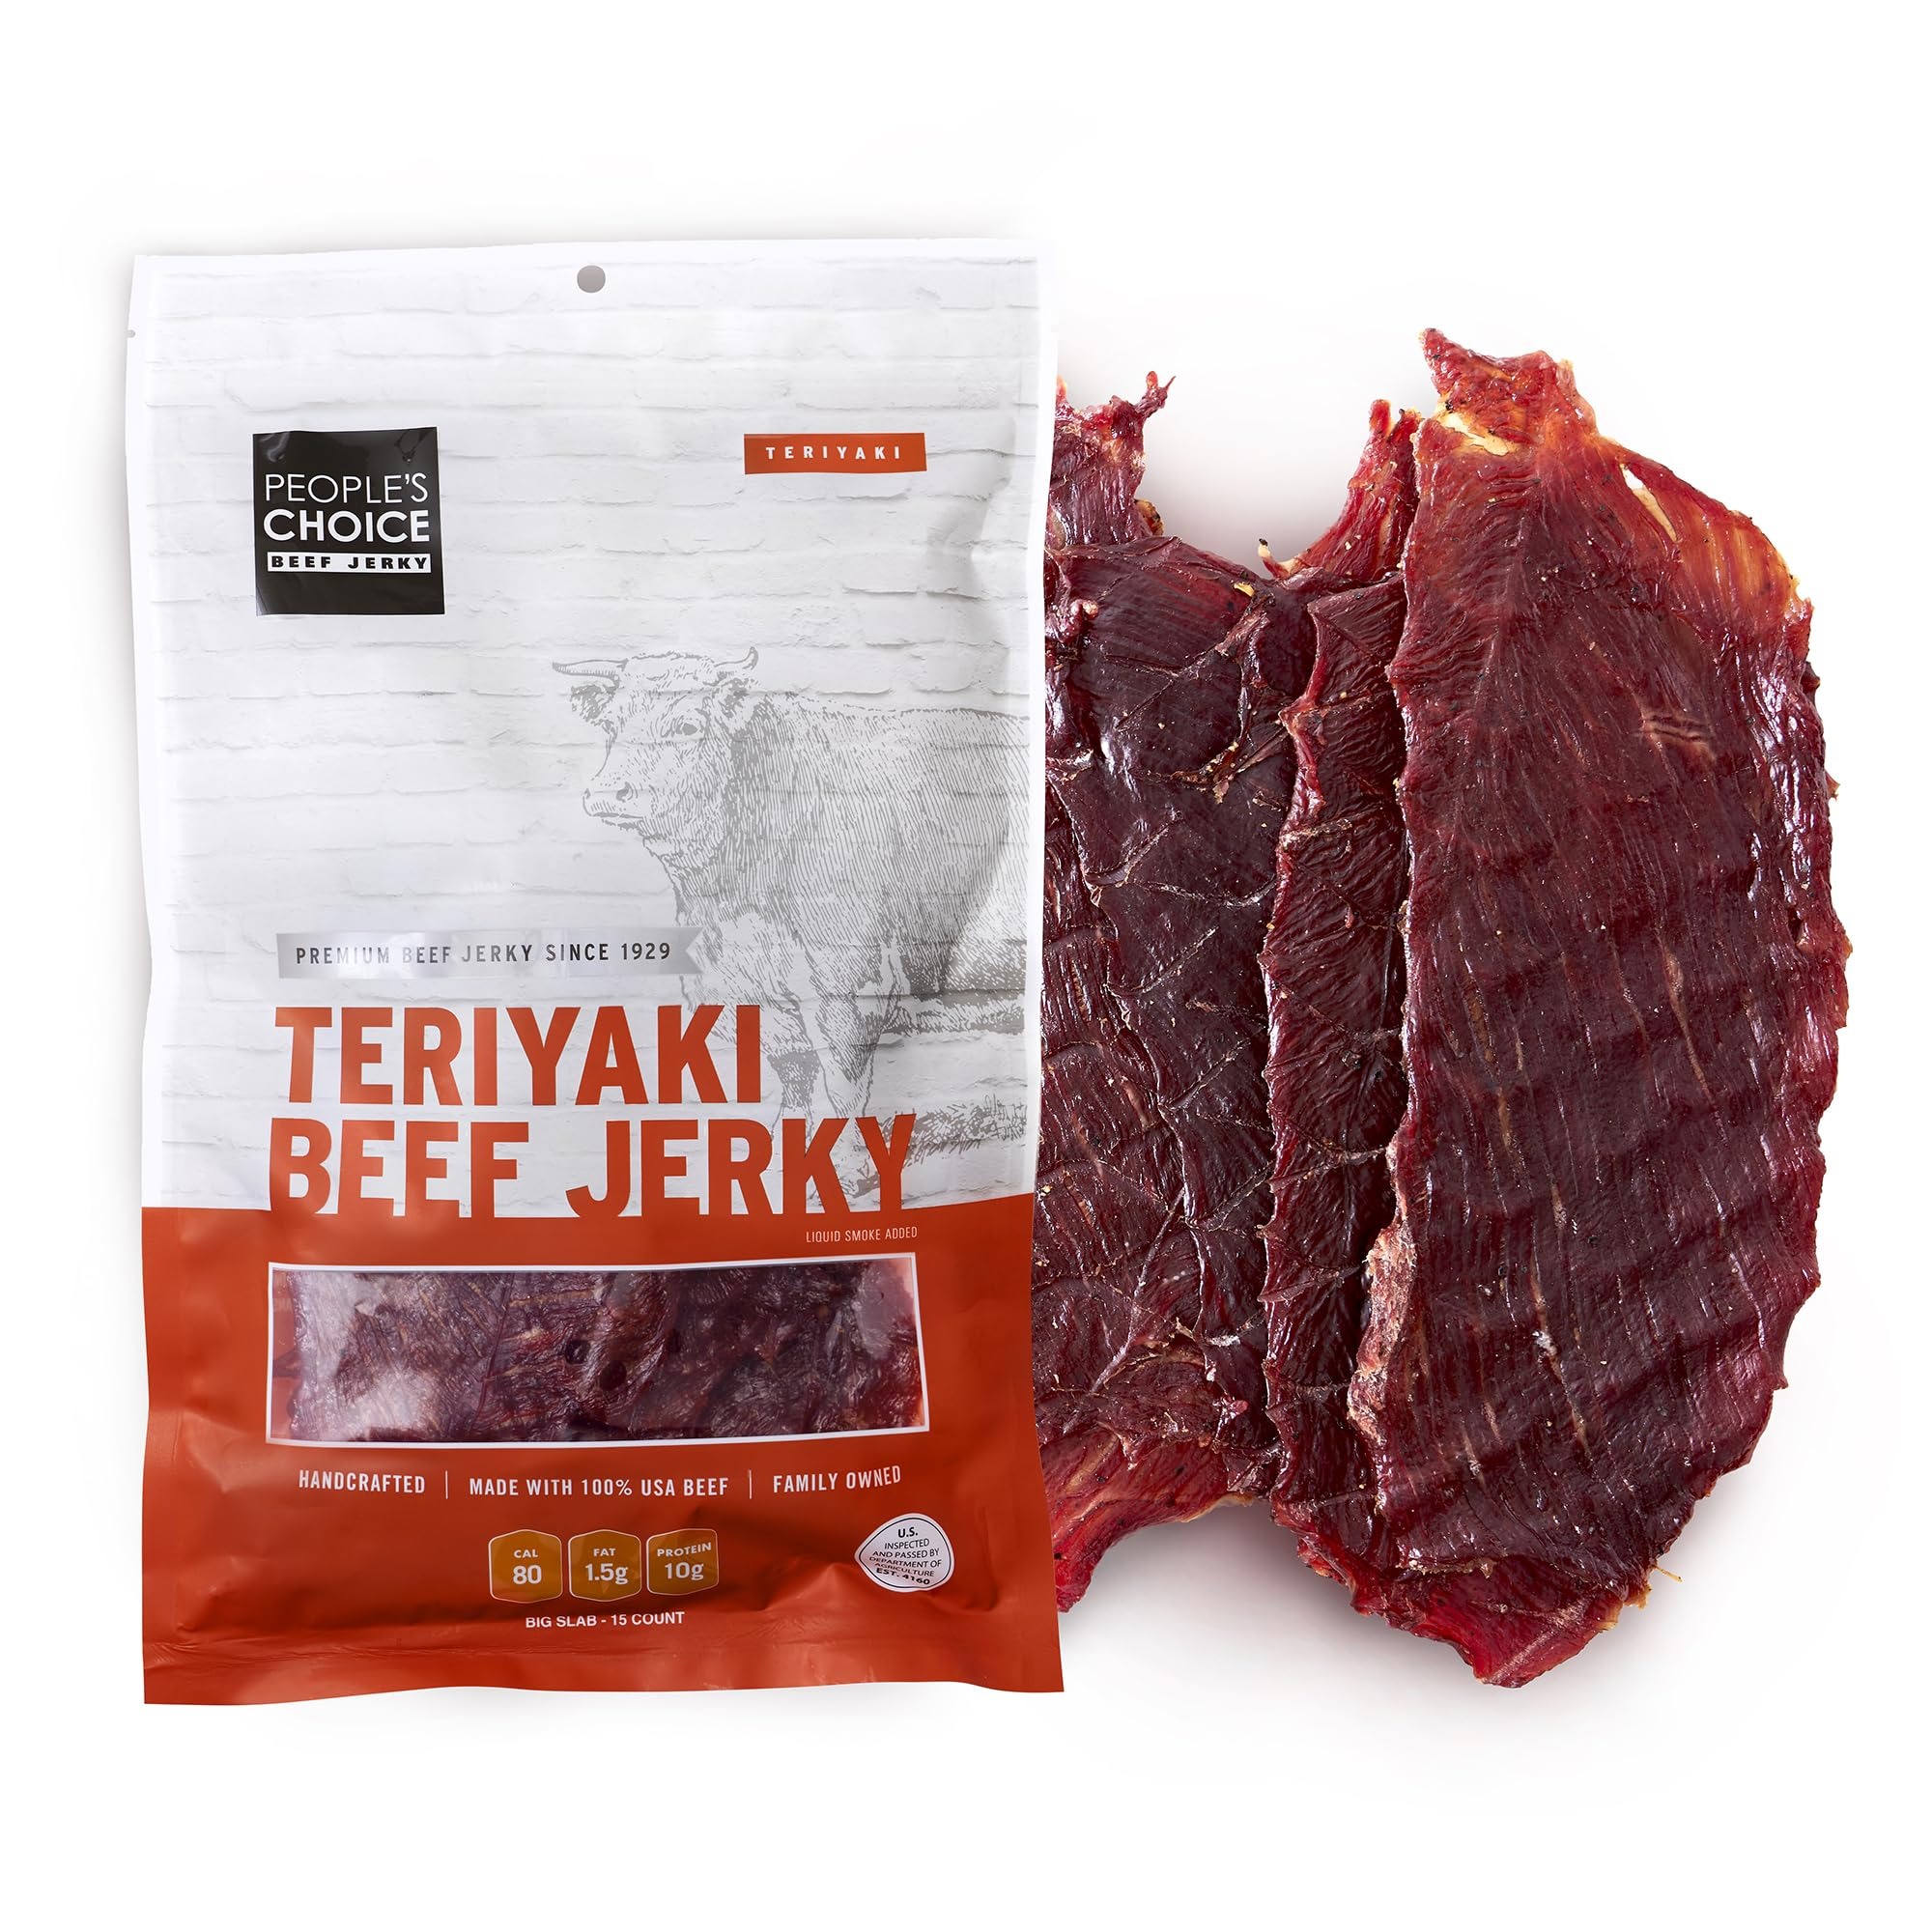
Item Name: People's Choice Beef Jerky - Classic - Teriyaki - Big Slab - Whole Muscle Premium Cuts - Bulk Jerky Package - Thin Sheets - Low Sodium Low Salt High Protein Meat Snack - 15 Count, 1 Bag
Bullet Point 1: [SLAB JERKY] Whole-muscle chunks of 100% American beef are thinly-sliced into massive jerky sheets, marinated with robust flavors, and cooked to a slightly dry texture to enhance the flavor.
Bullet Point 2: [BOLD FLAVOR] Featuring a rich combo of soy sauce and sugar, and balanced with other savory spices, our Classic Teriyaki satisfies those looking for a natural meat flavor with a hint of sweetness.
Bullet Point 3: [HIGH PROTEIN SNACK] This beef jerky boasts 10g of protein per serving and is made with no MSGs, preservatives, or artificial ingredients. It's the perfect high protein snack for adults following a carnivore diet or wanting to elevate their healthy lifestyle!
Bullet Point 4: [BUILT FOR AN ACTIVE LIFESTYLE] An exceptional travel snack that delivers natural energy, making it perfect for camping, hiking, bodybuilding, backpacking, or any adventure you embark on. Stay fueled and energized no matter where your journey takes you!
Bullet Point 5: [SMALL BATCH MADE IN THE USA] We are a family-owned and operated business, celebrating nearly 100 years and 4 generations of tradition in Los Angeles, CA. Just like your favorite homemade jerky, the longer you chew, the more delicious flavors you enjoy.
Product Description: "Introducing our Big Slab Teriyaki Beef Jerky, the ultimate choice for beef jerky slab enthusiasts. Crafted to perfection, our slab jerky offers a unique and satisfying experience, perfect for those seeking high protein snacks for adults. Indulge in the robust flavors of our teriyaki beef jerky, expertly seasoned to bring out the best in every bite. This beef jerky combines the perfect blend of heat and sweet, making it a standout among meat snacks. Designed for the health-conscious, our low carb snacks are ideal for anyone following a keto diet. With zero sugar beef jerky options, our sugar free beef jerky provides a guilt-free indulgence that doesn’t compromise on taste. These protein snacks low calorie high protein are perfect for those aiming to maintain a balanced diet without sacrificing flavor. Made the old fashioned way from the finest ingredients, our organic beef jerky guarantees quality and purity in every bite. Whether you’re looking for a protein snack to fuel your day or a carnivore snack to satisfy your cravings, our sweet and slightly spicy jerky is the perfect choice. Our beef jerky bulk packs ensure you never run out of your favorite keto food. Ideal for on-the-go snacking, these keto snacks are convenient and nutritious, fitting seamlessly into your busy lifestyle. Whether you're in the gym, hiking, camping, commuting to work, or on any other adventure, People's Choice Beef Jerky is the perfect solution to your snacking needs. Perfect for keto, low carb, carnivore, Atkins, and paleo diets. Founded in 1929 by our great grandfather, People's Choice is now celebrating 4 generations and nearly 100 years of jerky expertise. We employ an old-school style of jerky making and don't use any artificial ingredients or overly process our jerky into submission. Our company does not learn on fancy machinery or shortcuts, and we believe you can taste the difference in our artisanal style of jerky."
Value: 19.2
Unit: Ounce

Price: 39.99